Ralf Seekatz

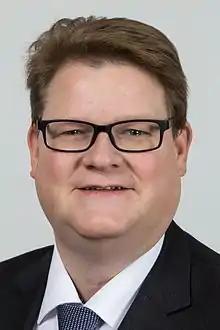

Ralf Seekatz (born 9 May 1967) is a German politician of the Christian Democratic Union (CDU) who has been serving as a Member of the European Parliament since 2019.